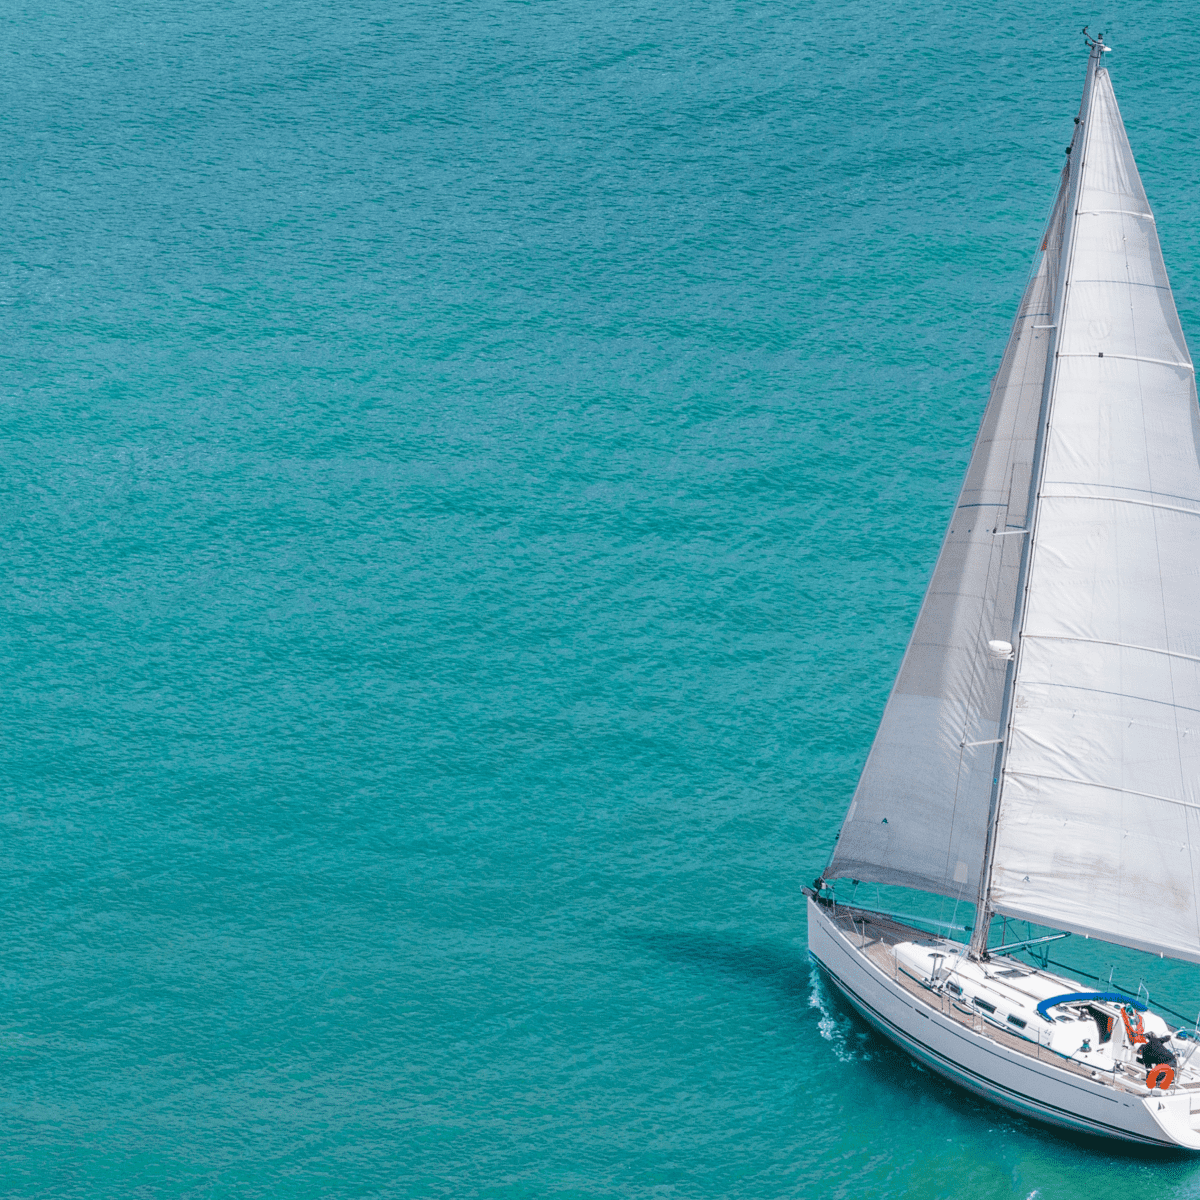
Vehicle type: Ships